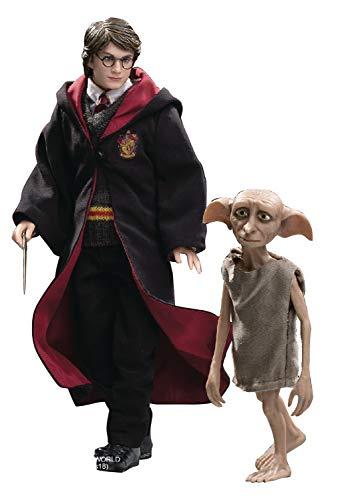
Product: Star Ace Toys Harry Potter & The Prisoner of Azkaban: Harry Potter with Dobby 1: 8 Scale Collectible Action Figure, Multicolor SA8011B
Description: Includes a figure of the house Elf Dobby.
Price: $174.99
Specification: ProductDimensions:2.5x1x9inches|ItemWeight:1.43pounds|ShippingWeight:1.43pounds(Viewshippingratesandpolicies)|ASIN:B07KMXGSXF|Itemmodelnumber:SA8011B|Manufacturerrecommendedage:15yearsandup